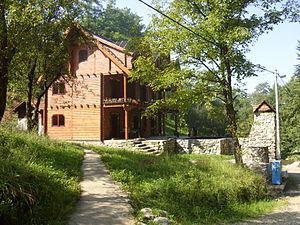
Srndalje est un village de Serbie situé sur le territoire de la Ville de Kruševac, district de Rasina. Au recensement de 2011, il comptait 59 habitants.